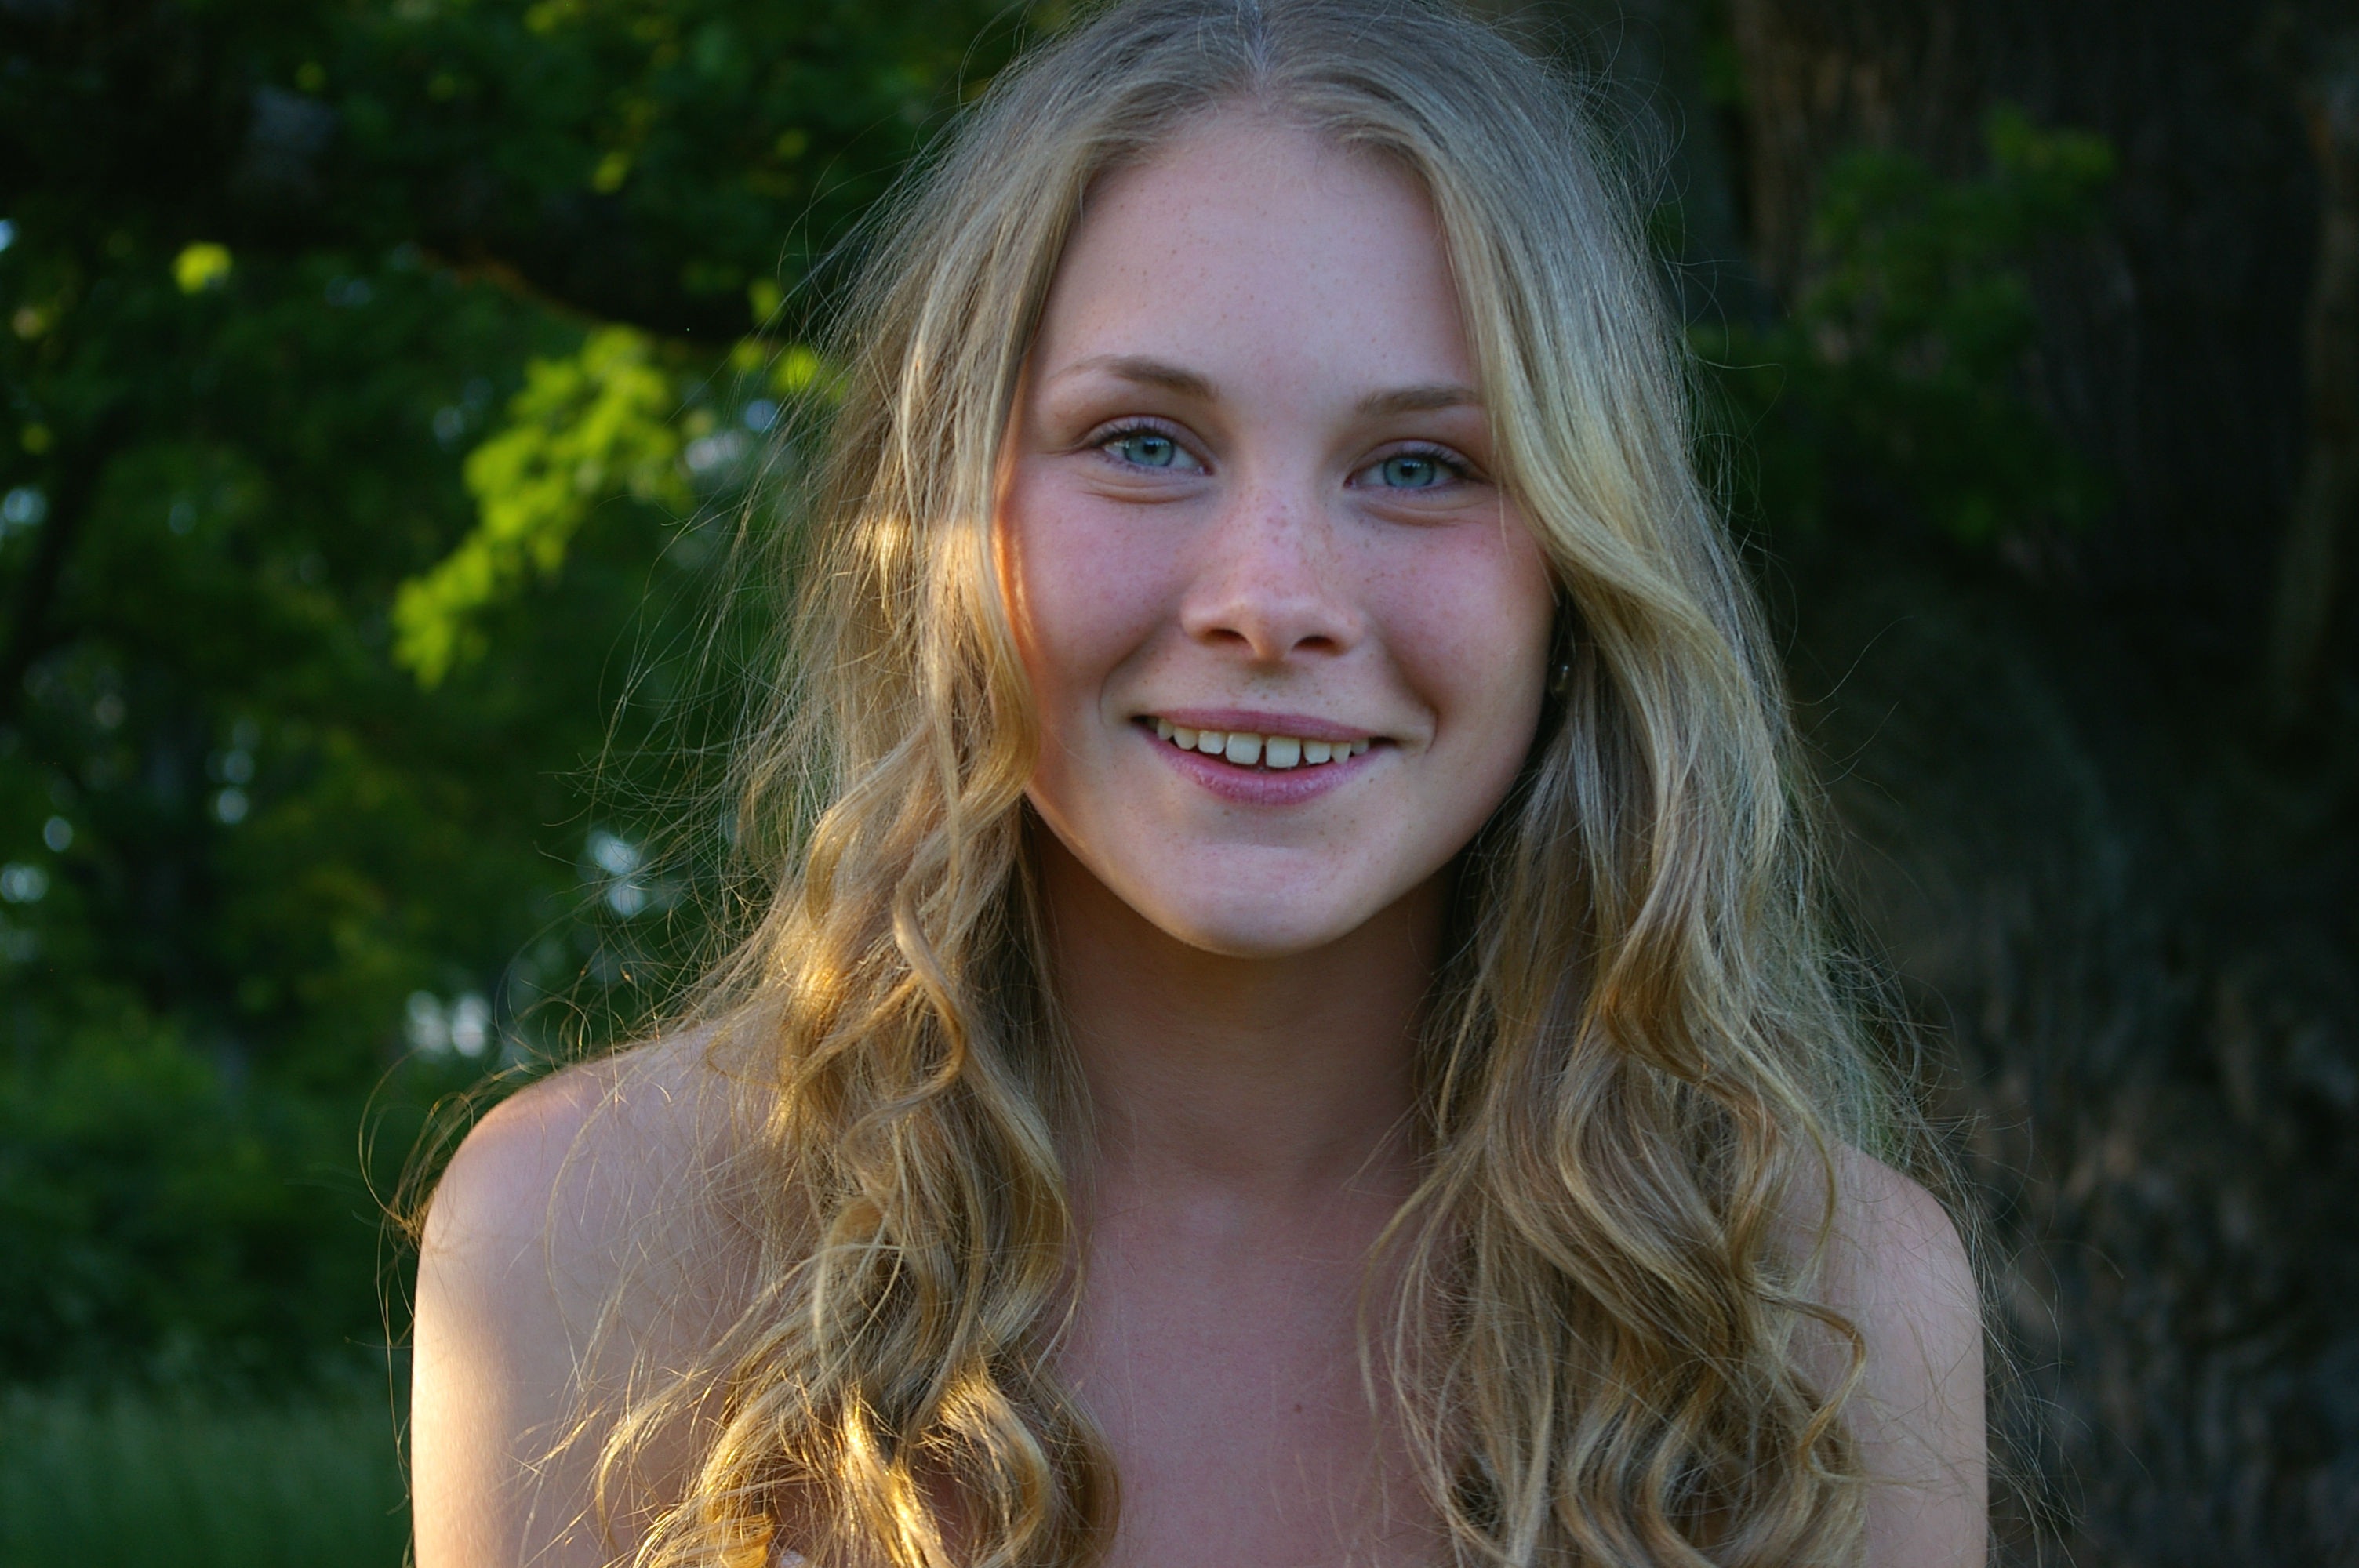
person, girl, woman, hair, photography, portrait, model, young, child, lady, blonde, facial expression, smile, long hair, face, dress, lovely, eye, head, skin, beauty, blond, teen, emotion, photo shoot, brown hair, portrait photography